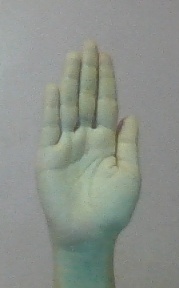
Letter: seen